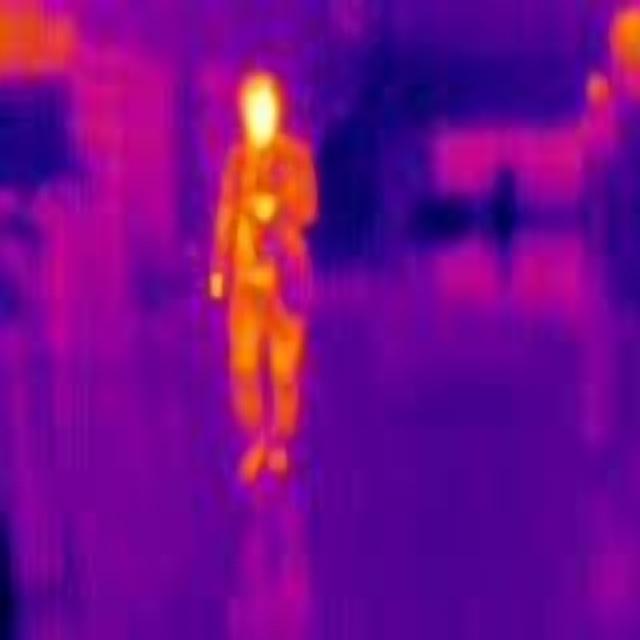
Detected objects:
label: person